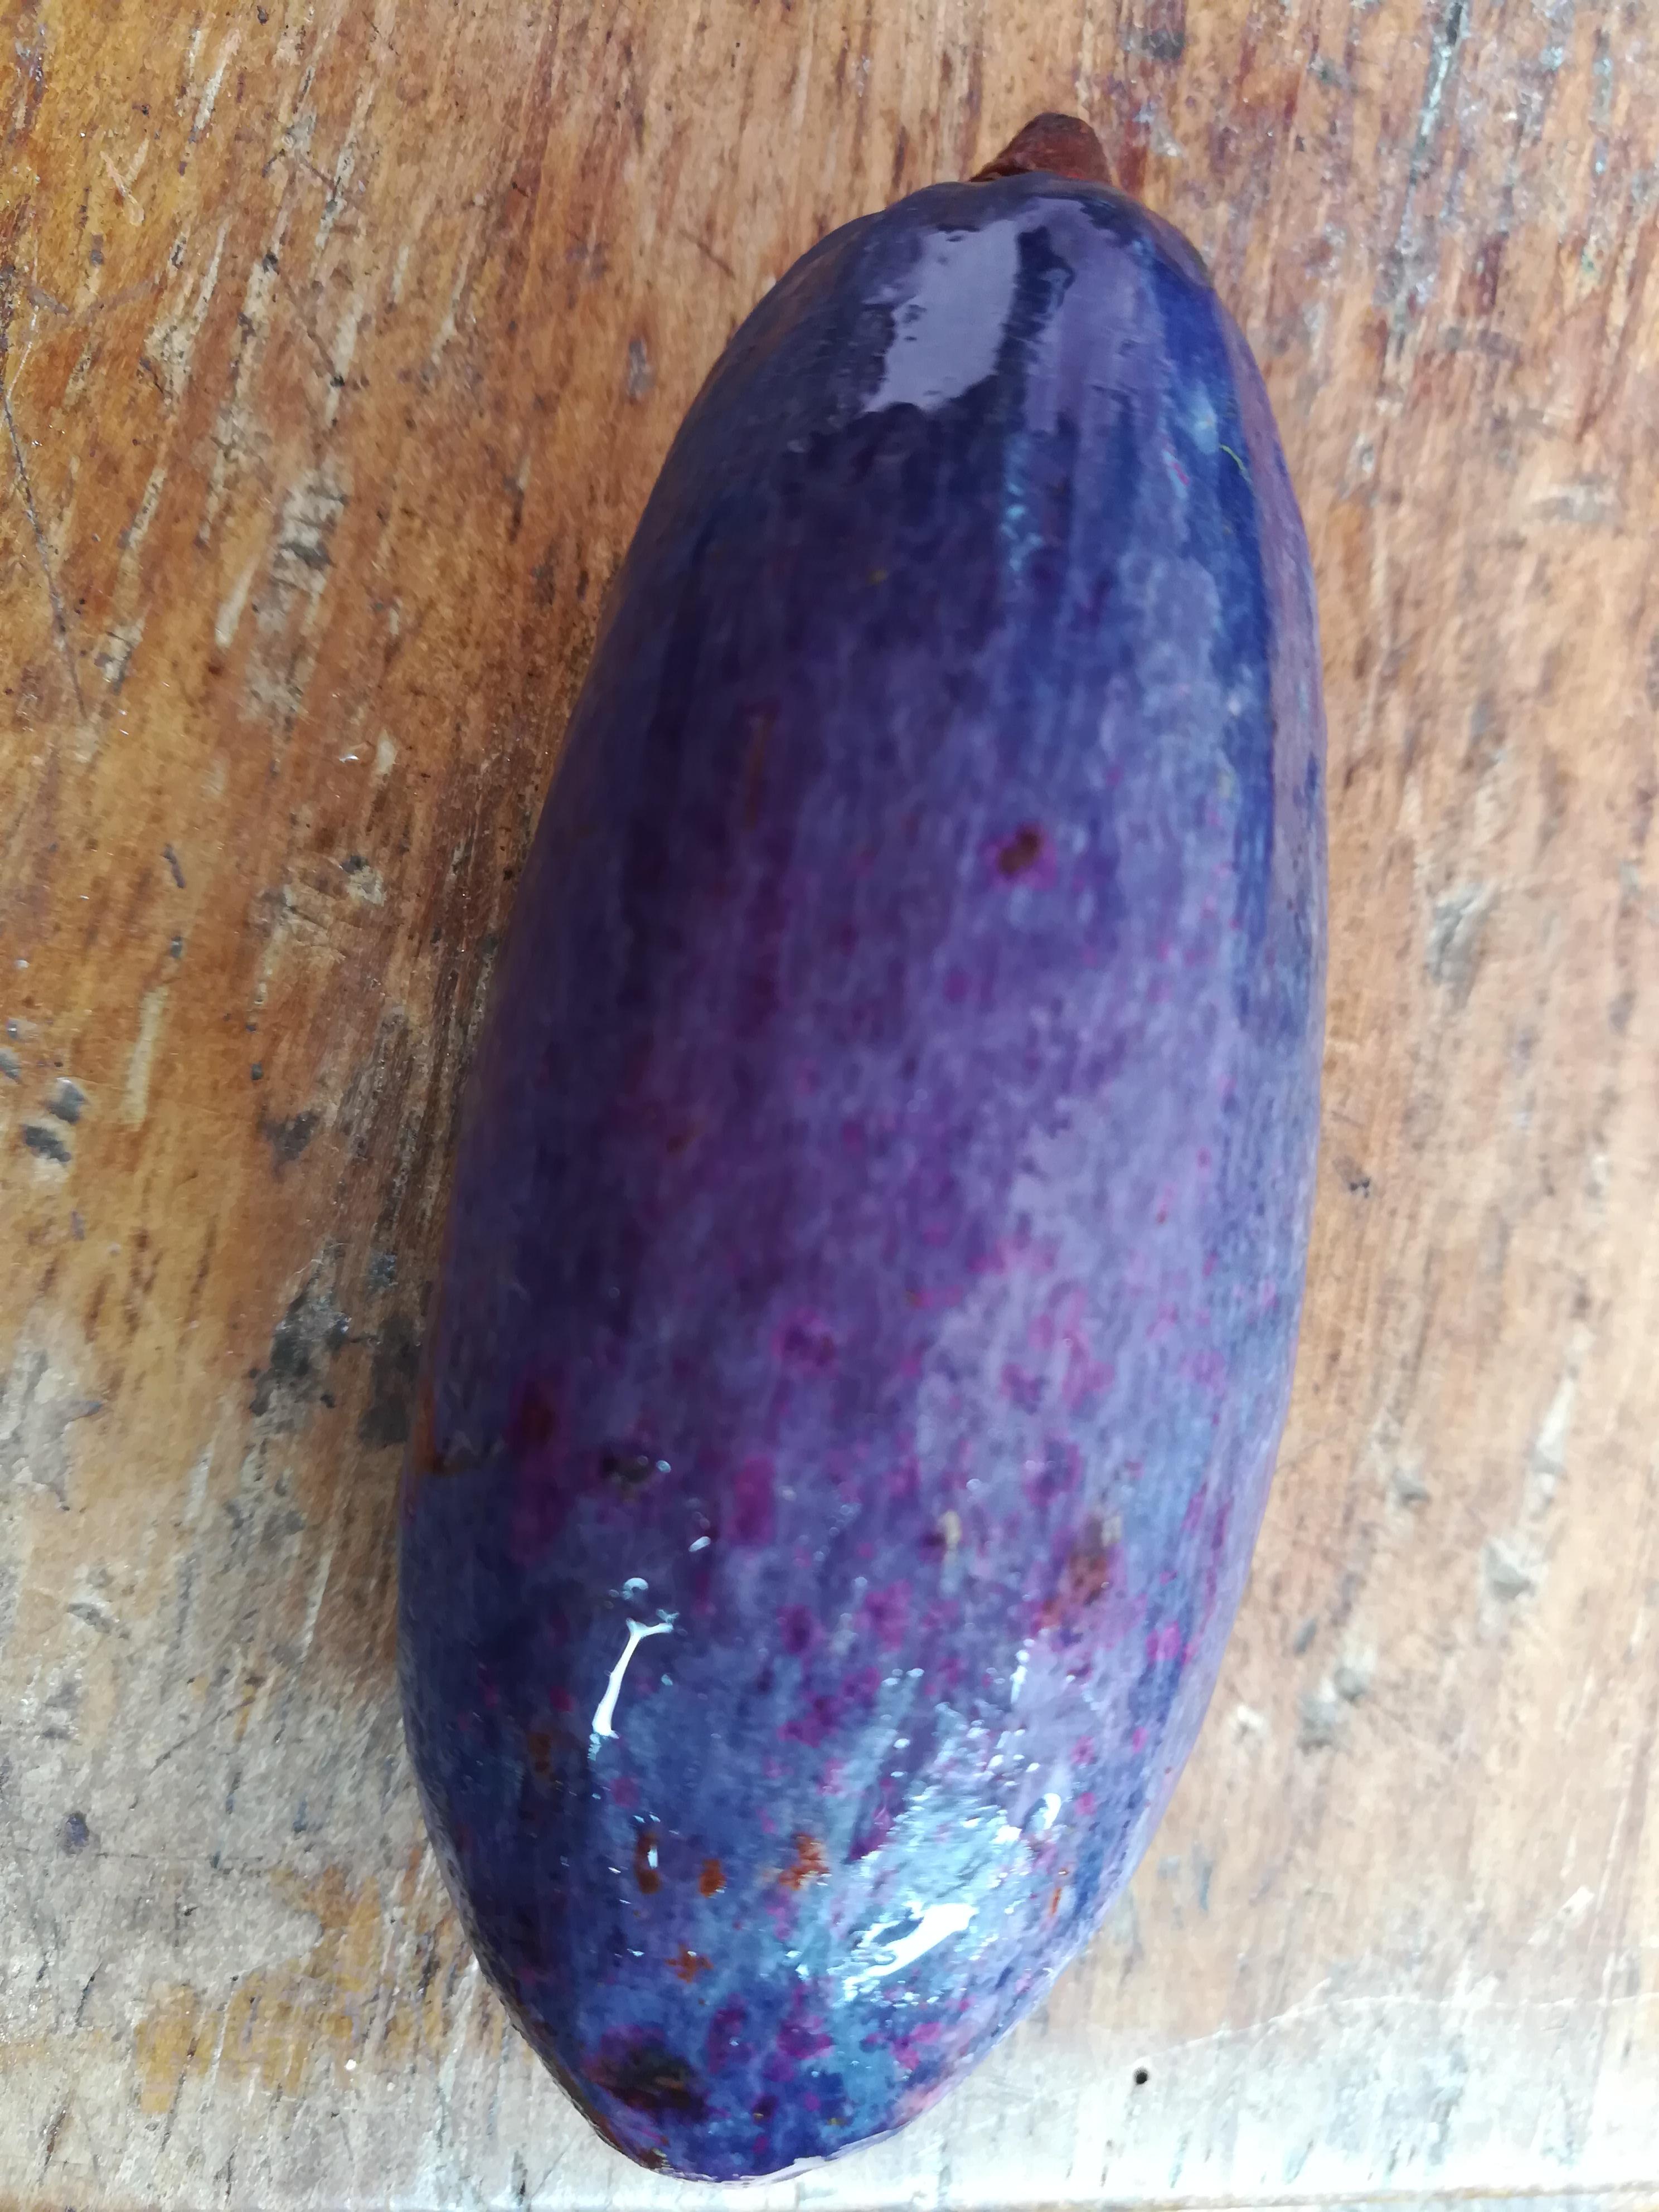
Plum grade: unaffected